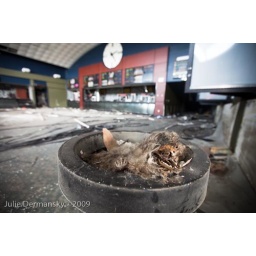
dead animal in movie theater lobby